History of Legnano

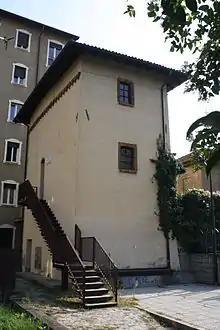
The 15th-century Colombera Tower

During the 15th century Legnano was dominated by several noble families. Despite the presence of these lineages, Legnano was never a true lordship to the point that the town of Legnano, unlike many neighboring communities, was never the subject of enfeoffment.